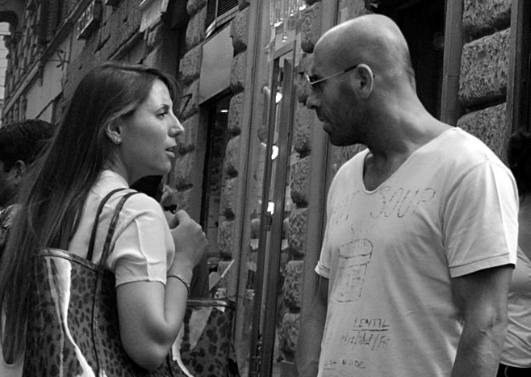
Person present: Yes